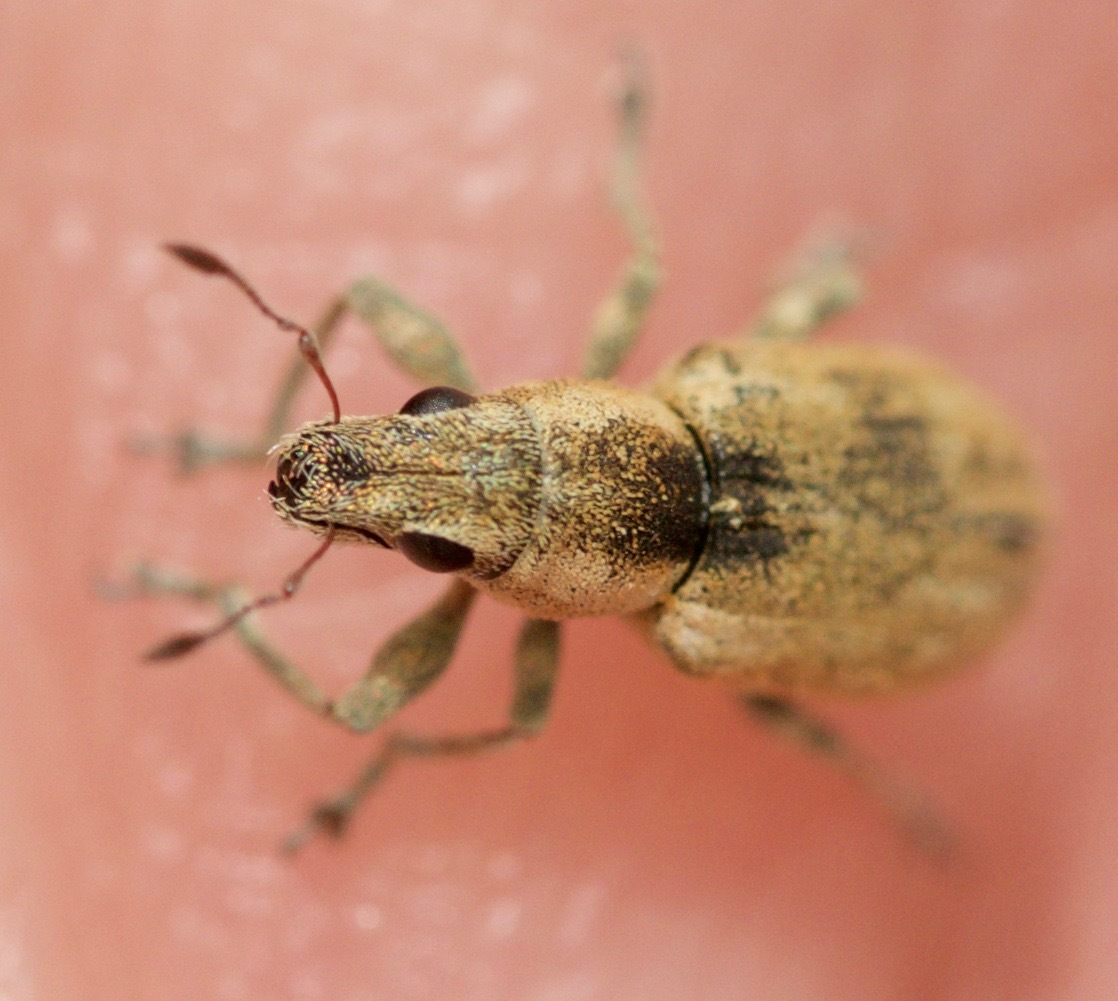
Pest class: pea_leaf_weevil